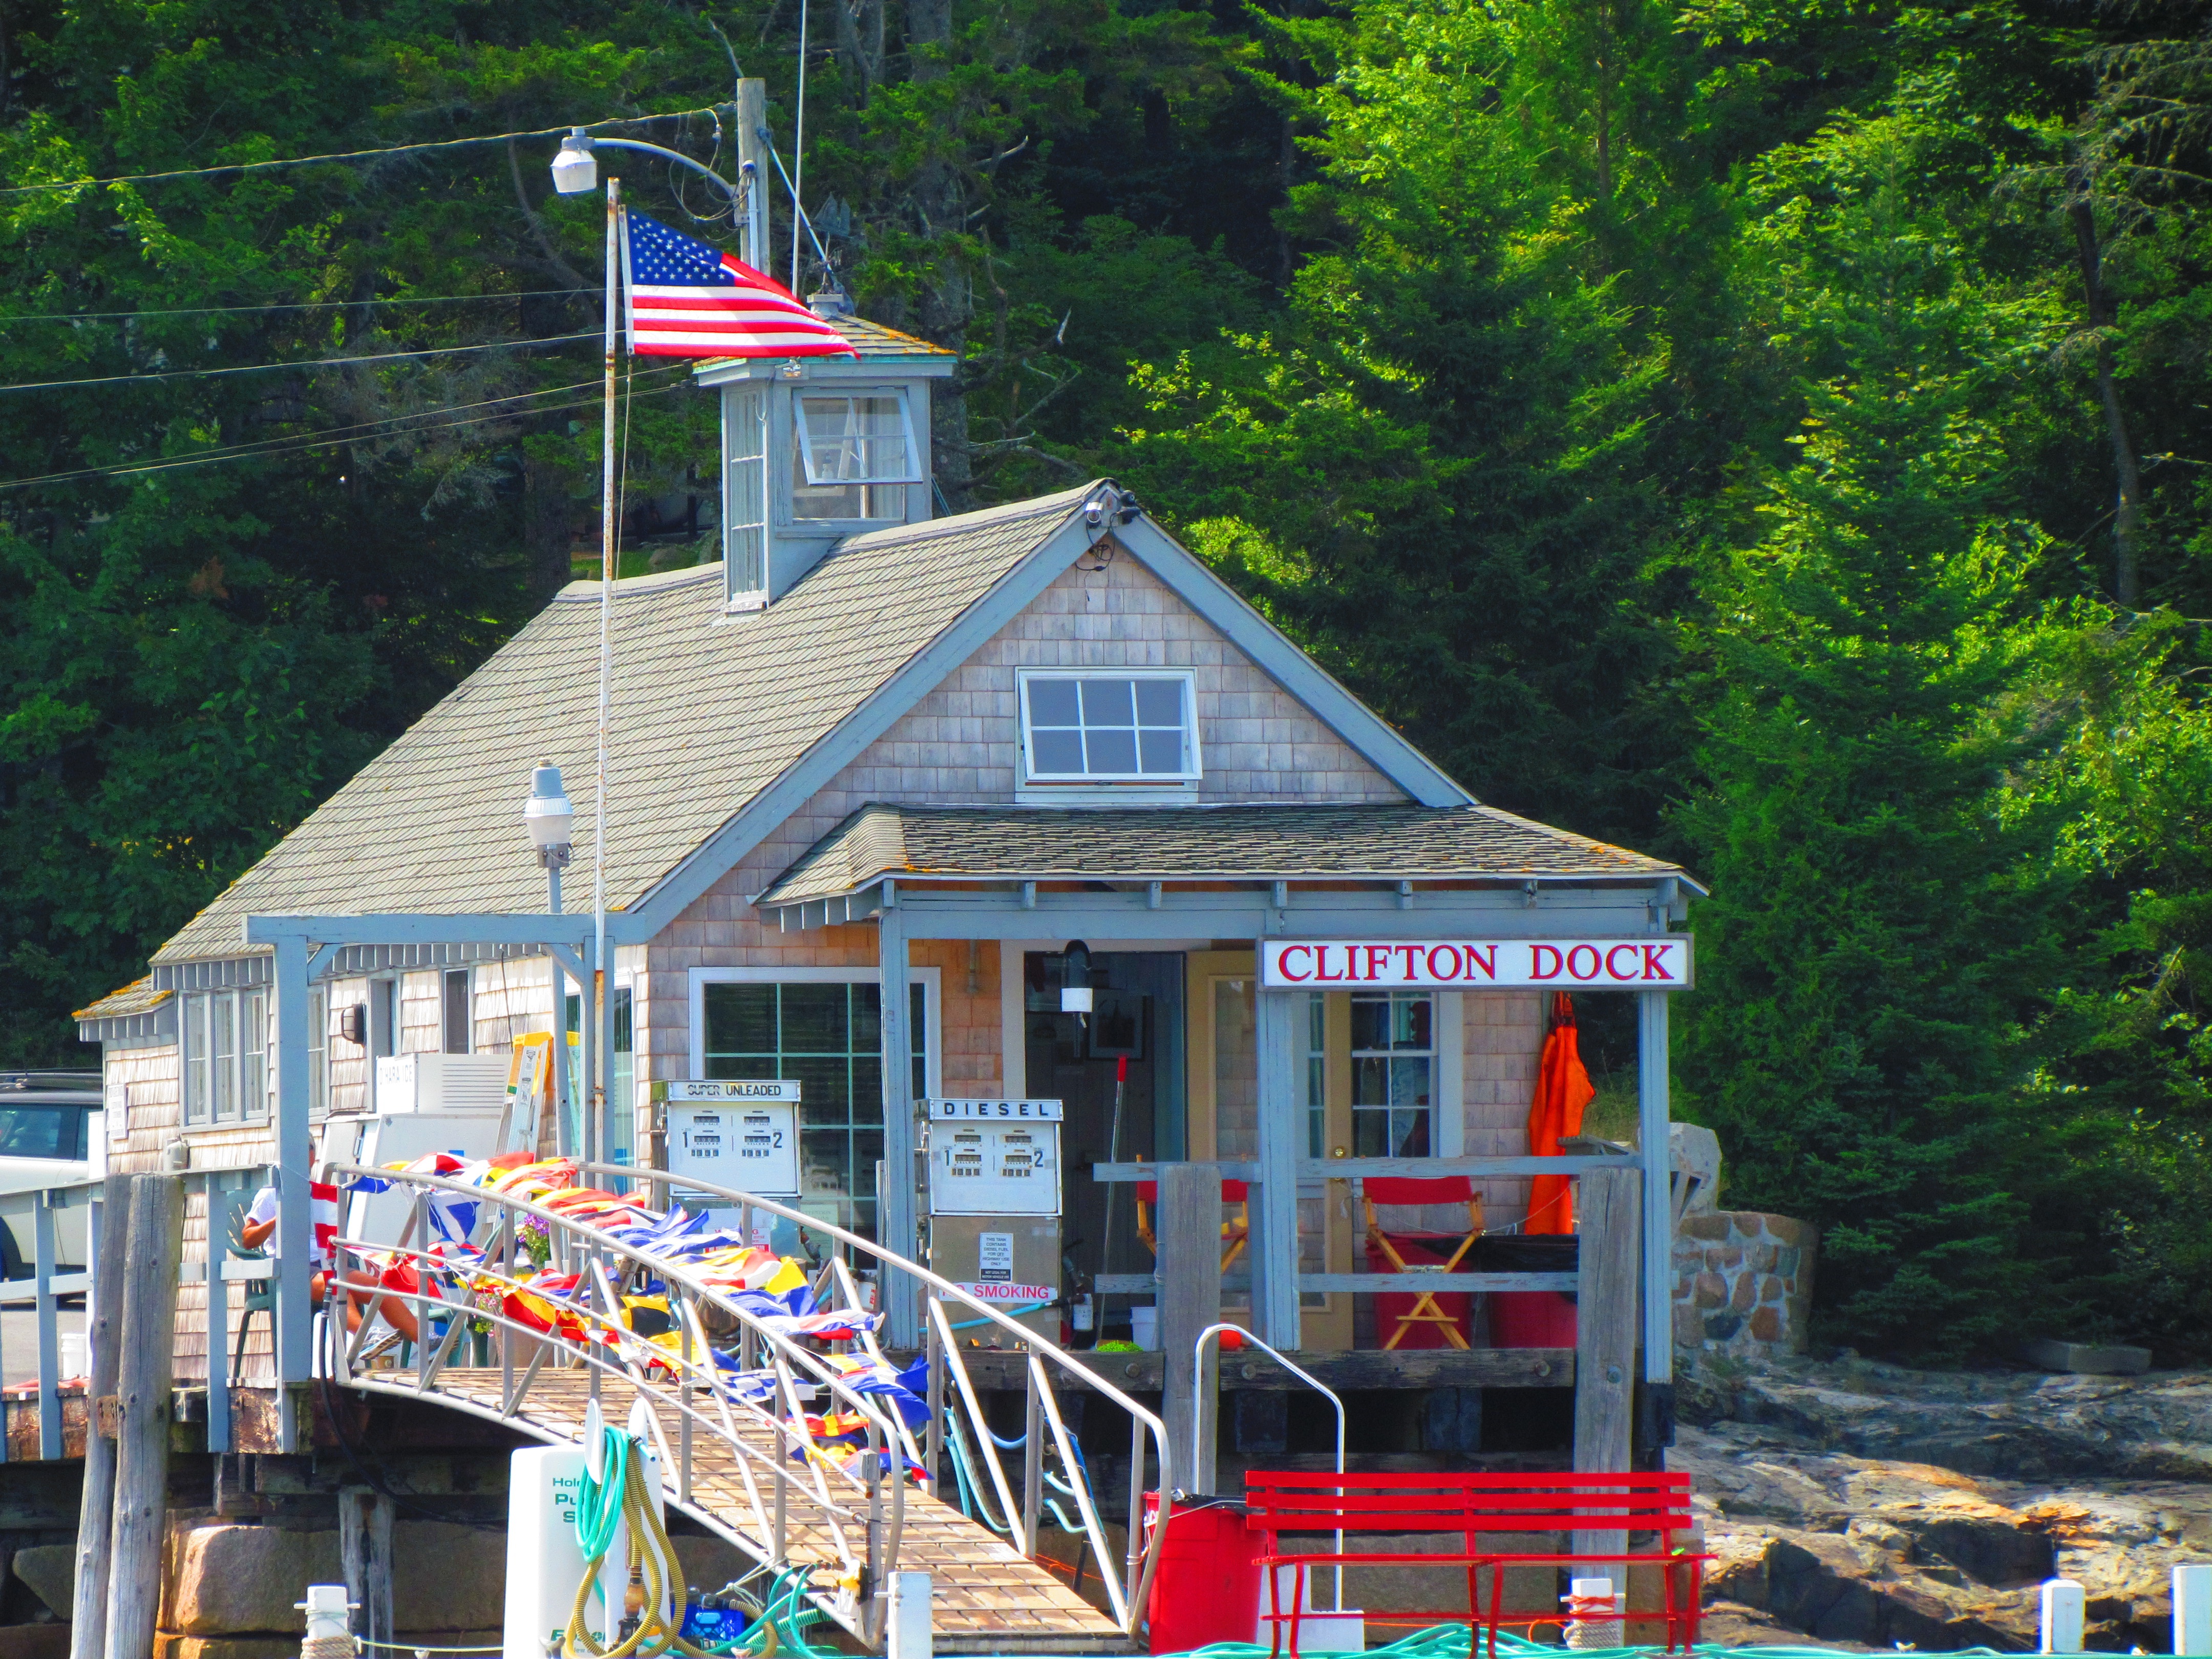
dock, town, restaurant, vehicle, amusement park, american flag, harbour, maine, clifton dock